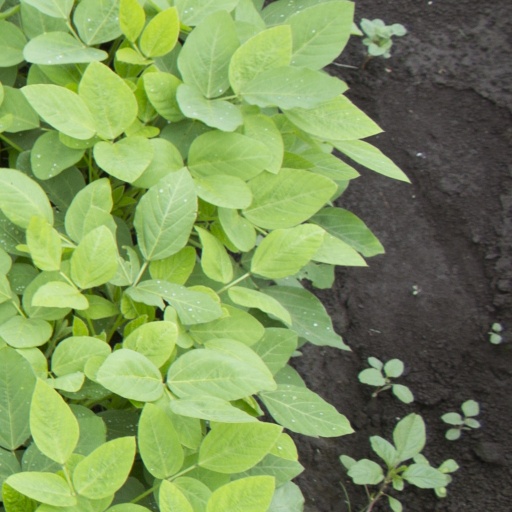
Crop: soybean